Patrick Garland

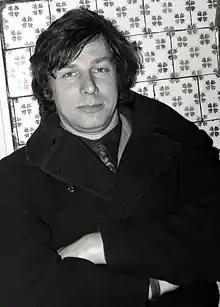
Patrick Garland by Allan Warren

Garland was educated at St Mary's College, Southampton, and St Edmund Hall, Oxford where he studied English and was Literary Editor of Isis, President of the Oxford University Poetry Society and President of the Oxford University Dramatic Society. and in 1958 played Henry V directed by Peter Dews in Magdalen College deer park. Garland's poetry had appeared in John Lehmann's "The London Magazine" and the annual PEN anthology during his teens. He was photographed in Oxford at 23 by Lord Snowdon and later. His maternal grandfather was an artist and editor of Connoisseur Magazine, Herbert Granville Fell.